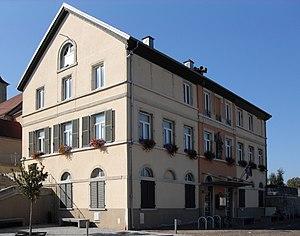
La mairie de Bourogne
Bourogne est une commune française située dans le département du Territoire de Belfort en région Bourgogne-Franche-Comté. Ses habitants sont appelés les Bourignais.